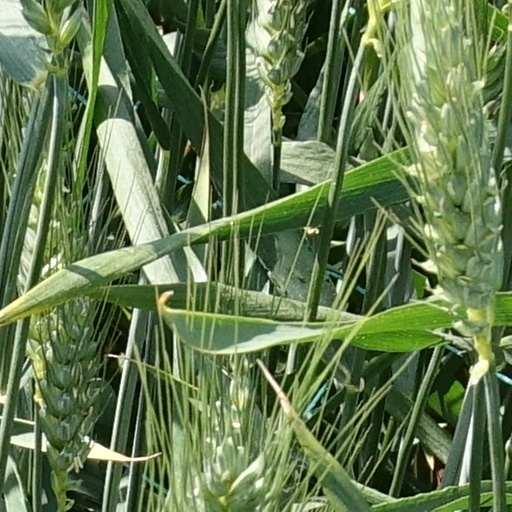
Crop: wheat